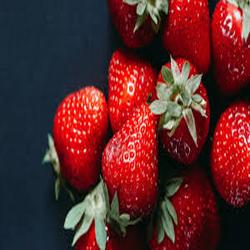
Label: Strawberry